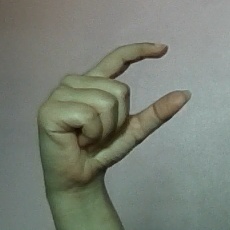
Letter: dal